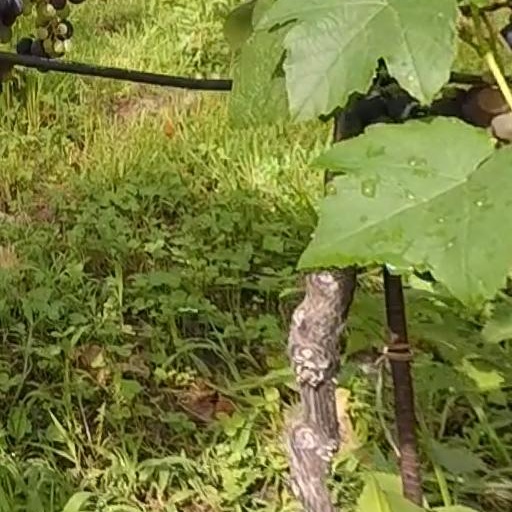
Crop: grape